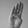
ASL letter: B